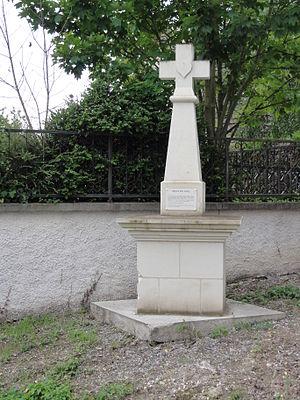
Beaumont (Vienne) Croix du Bail
Beaumont est une ancienne commune du Centre-Ouest de la France, située dans le département de la Vienne, en région Nouvelle-Aquitaine. Ses habitants sont appelés les Beaumontois.
Beaumont Saint-Cyr est, depuis le 1ᵉʳ janvier 2017, une commune nouvelle française située dans le département de la Vienne en région Nouvelle-Aquitaine.